Fort Yamhill

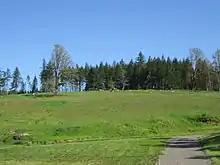
The hill at Fort Yamhill in 2007

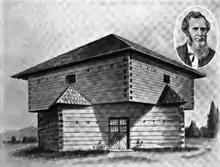
Sketch of Fort Yamhill with Joel Palmer inset

The blockhouse of the fort was moved to a park in downtown Dayton in 1911 to honor city founder Joel Palmer. The actual site of the fort grounds, which is in the Willamina vicinity, has been listed on the National Register of Historic Places since 1971. The address of the site is withheld, however the Oregon Parks and Recreation Department runs the undeveloped Fort Yamhill State Heritage Area in partnership with Polk County and the Confederated Tribes of the Grand Ronde. As there are no remaining buildings at the fort grounds except a relocated Officer's Quarters building, the parks department plans to reconstruct some of the fort buildings, including a new blockhouse.